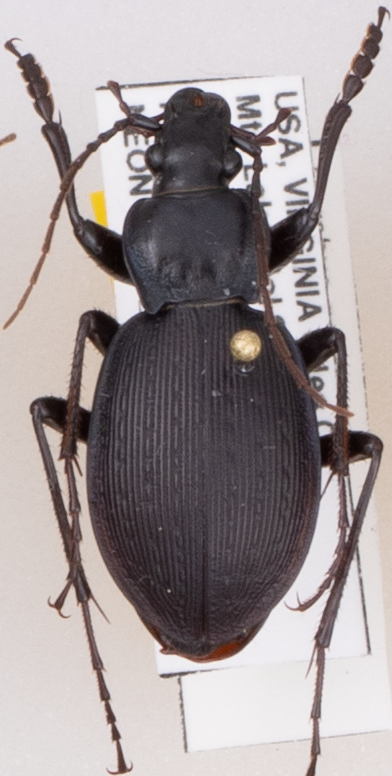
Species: Carabus goryi
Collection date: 2018-06-05
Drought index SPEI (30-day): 0.552
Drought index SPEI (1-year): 0.47
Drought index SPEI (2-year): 0.63